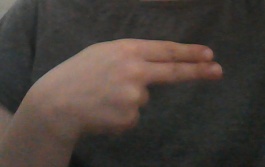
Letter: ain